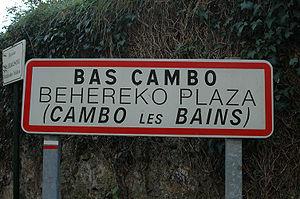
Cambo-les-Bains est une commune française située dans le département des Pyrénées-Atlantiques, en région Nouvelle-Aquitaine.